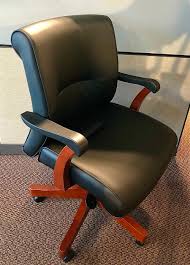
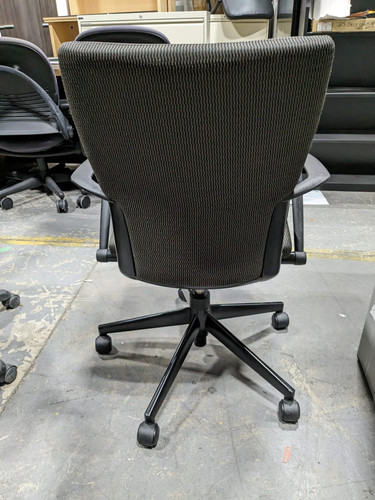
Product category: items_chair
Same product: no